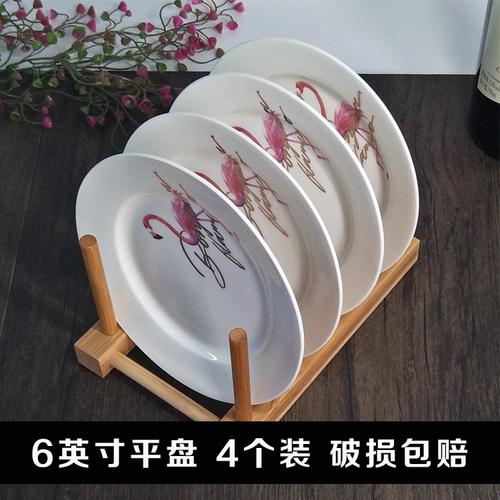
Label: trash